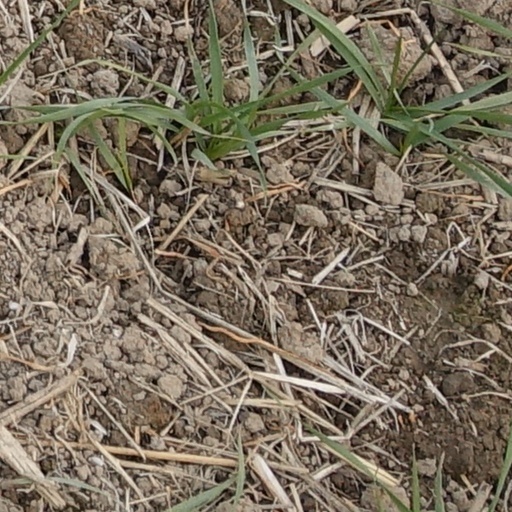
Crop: wheat